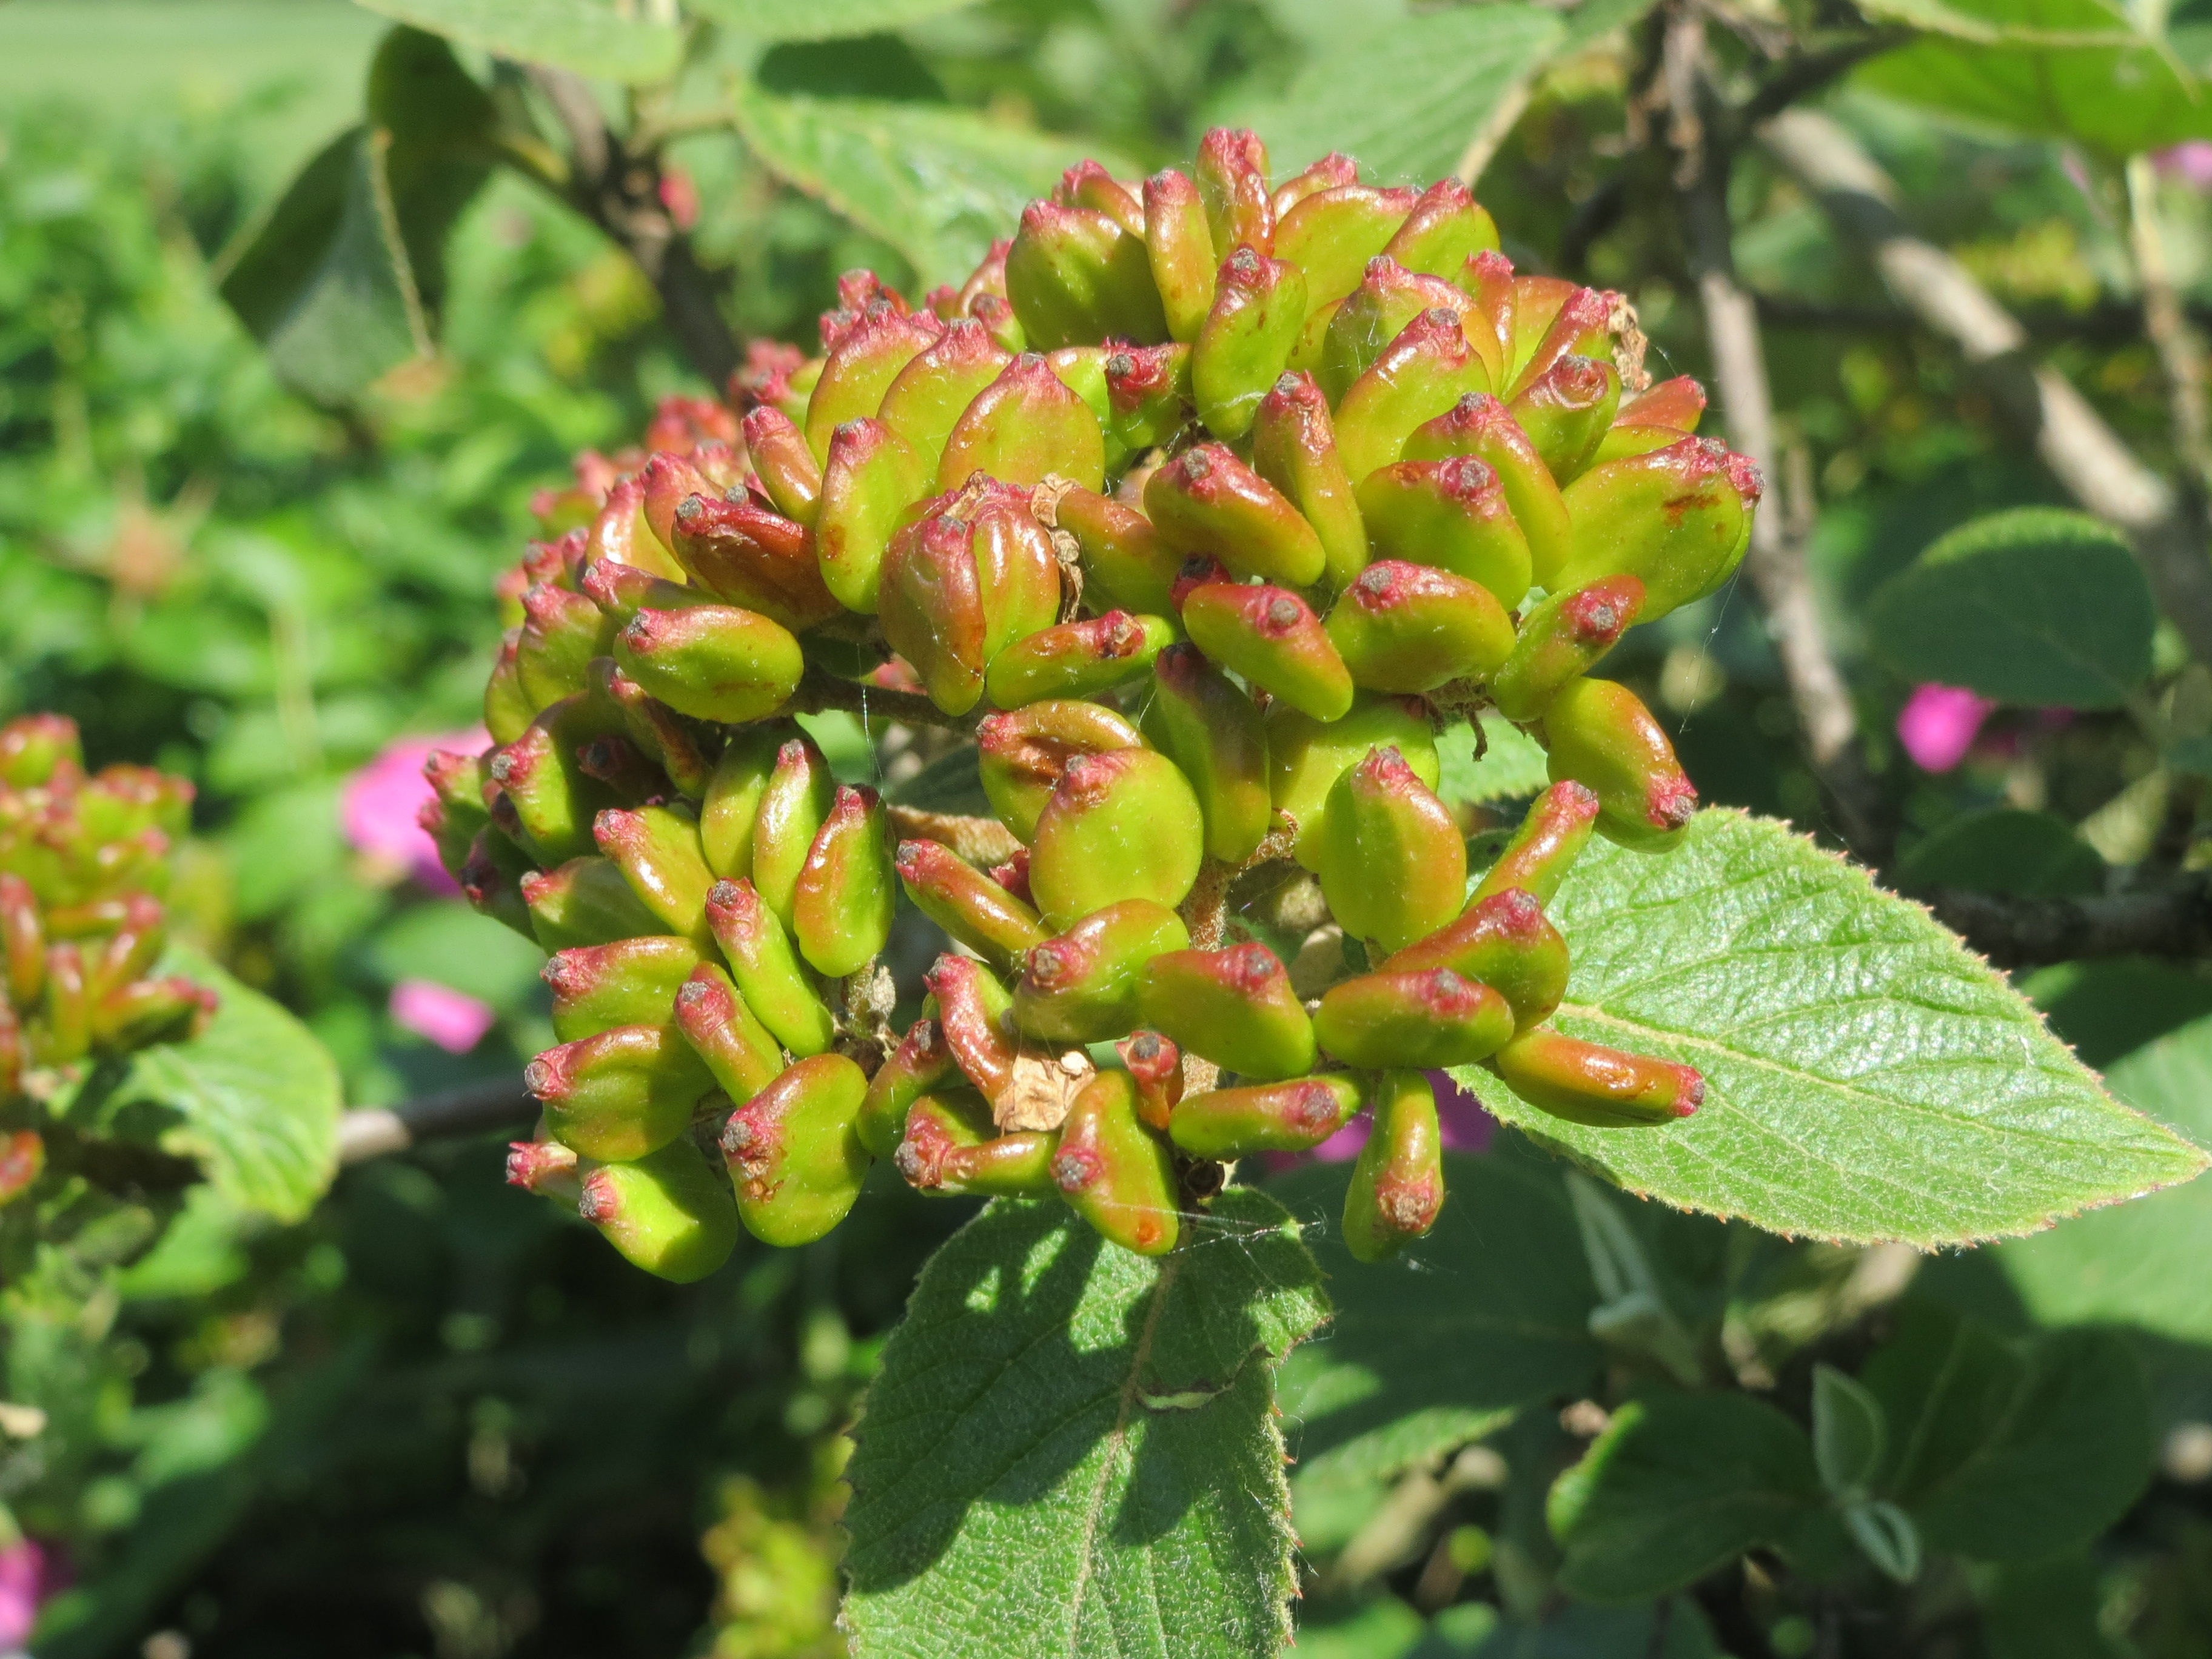
tree, plant, fruit, leaf, flower, produce, macro, evergreen, botany, flora, wildflower, shrub, flowering plant, viburnum lantana, wayfarer, wayfairing tree, woody plant, land plant